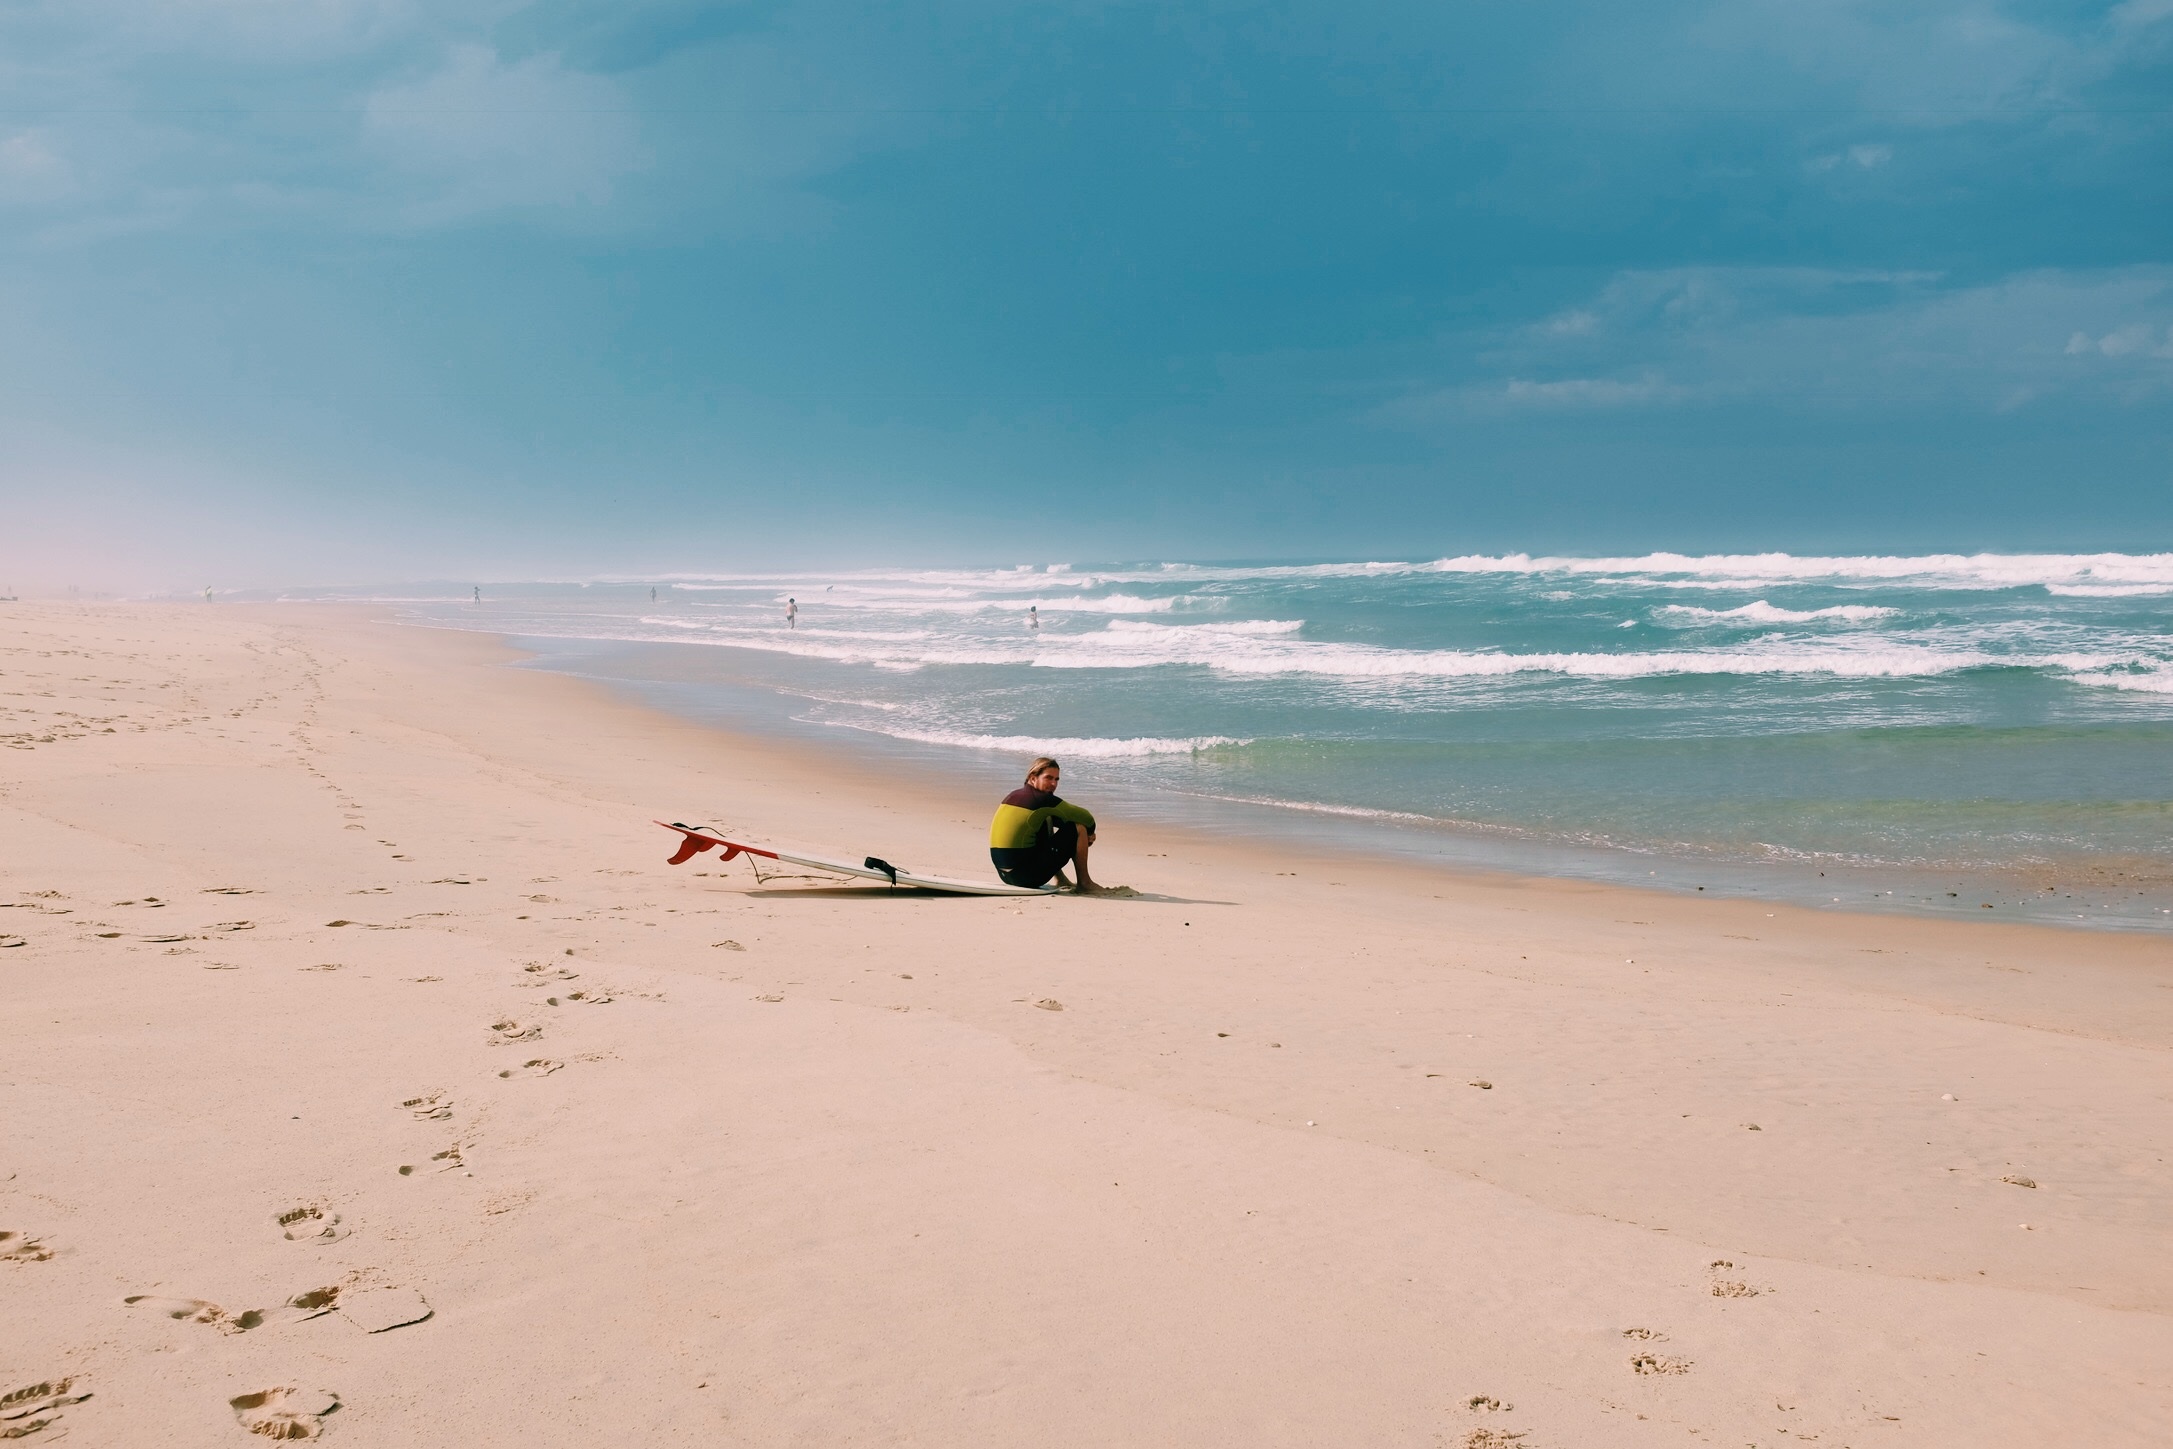
beach, sea, coast, sand, ocean, shore, wave, body of water, habitat, natural environment, wind wave